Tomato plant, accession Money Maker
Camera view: bottom (45 deg); turntable rotation: 330 degrees
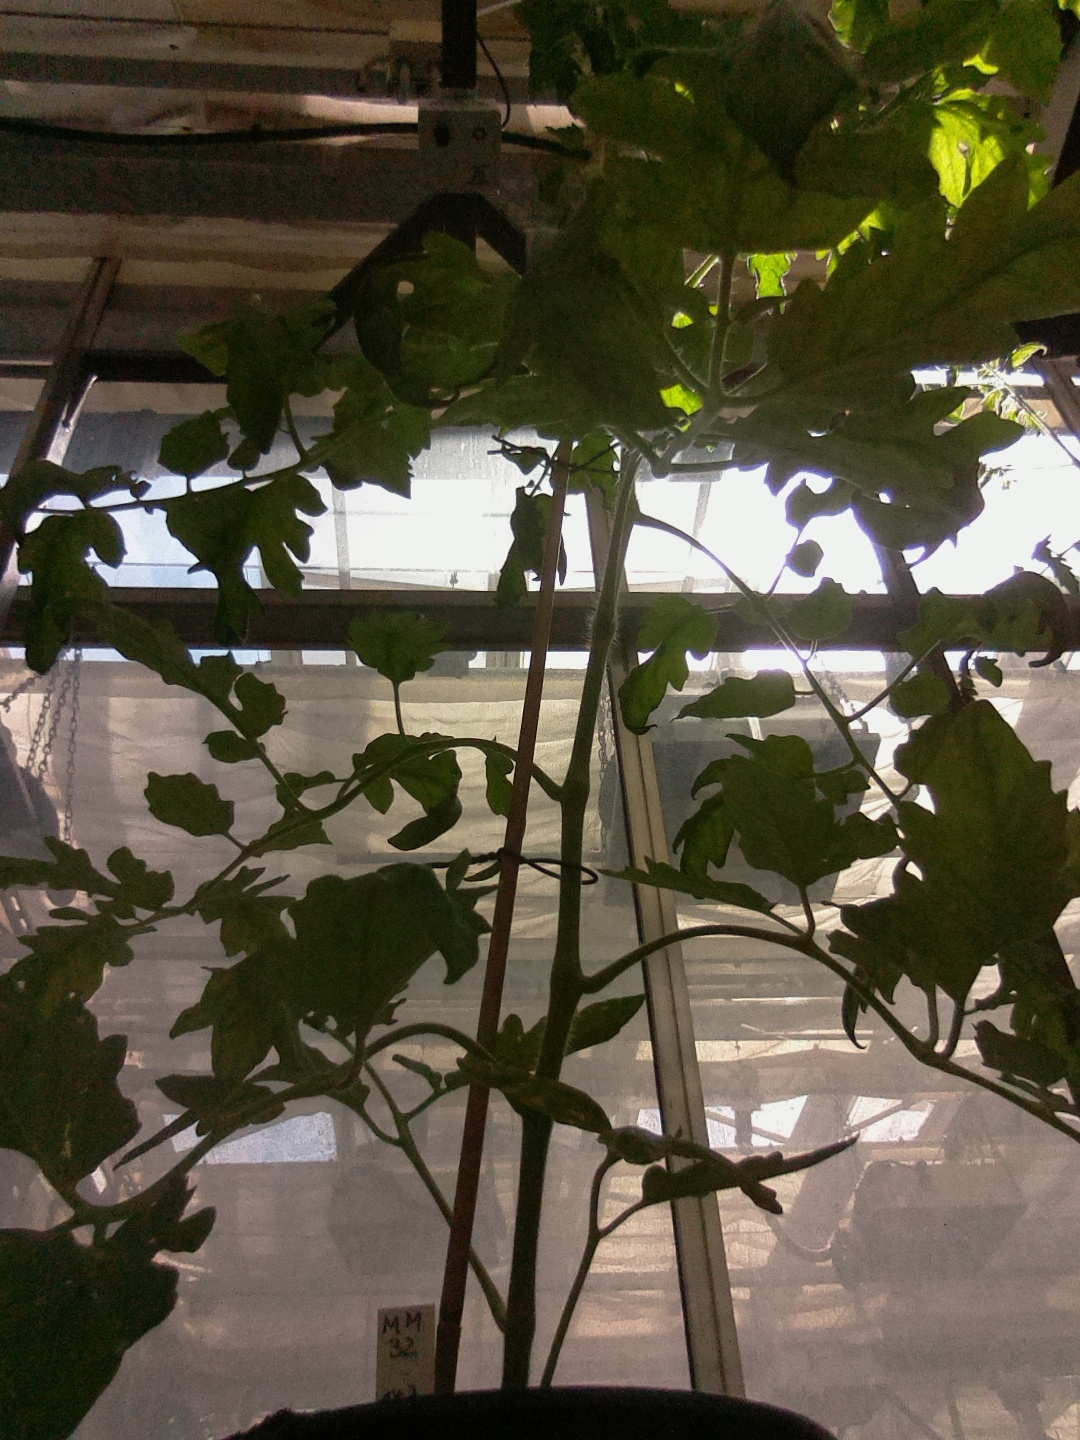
BBCH growth stage 64: 40%-50% of flowers open